Spetters

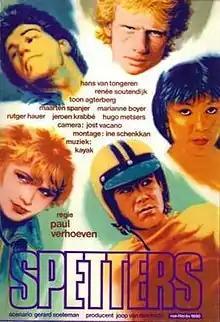
Theartical release poster

Spetters (English translation: "Splashes") is a Dutch film released in 1980 and directed by Paul Verhoeven. The film follows the lives of three young men who have little in common but their love for dirt-bike racing. Set on the outskirts of Rotterdam, the film depicts three characters who are hoping to escape a dead-end, working-class existence.